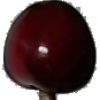
Label: cherry